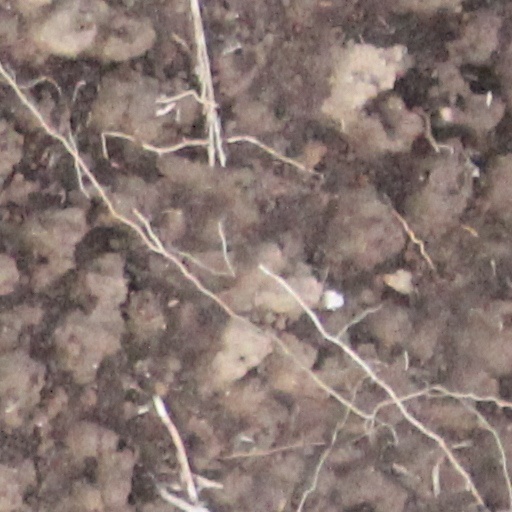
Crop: wheat